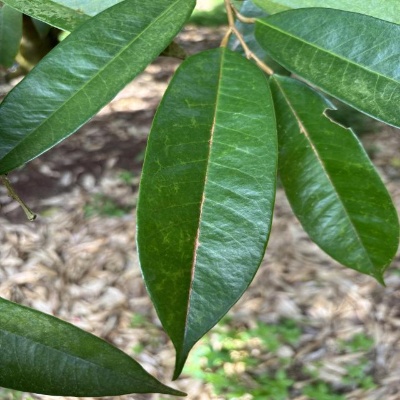
Label: Leaf_Healthy